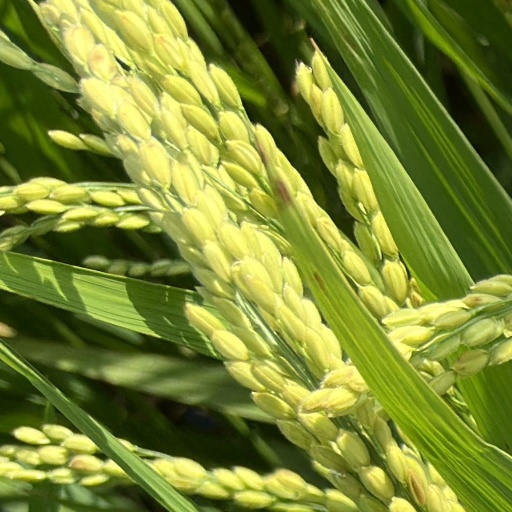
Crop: rice